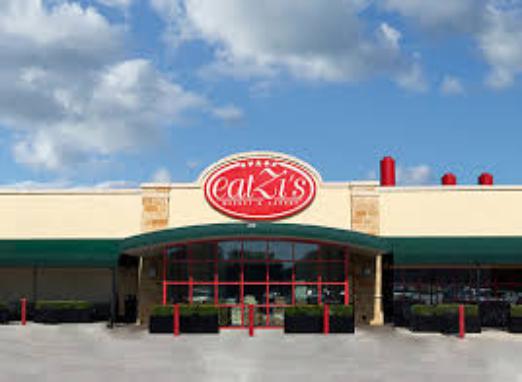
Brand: EatZi's
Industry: Food